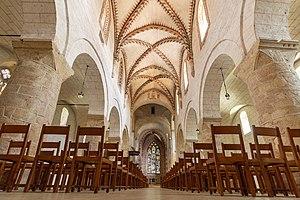
Interieur de l'abbatiale de Romainmôtier.
L'ancienne abbatiale clunisienne Saint-Pierre-et-Saint-Paul, aujourd'hui église réformée, se situe dans la commune suisse de Romainmôtier, dans le canton de Vaud.
L'histoire de l'Église catholique du Pays de Vaud est complexe.